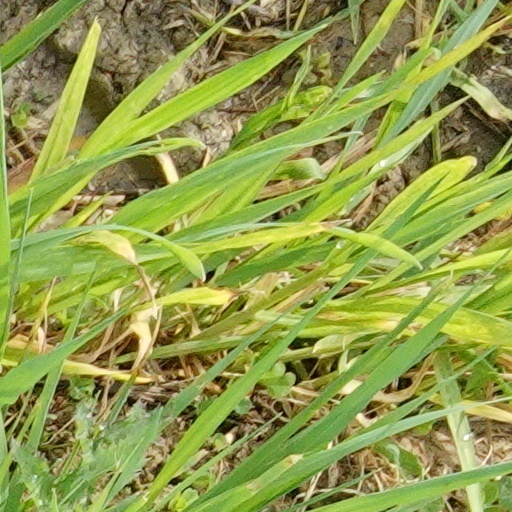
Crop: wheat